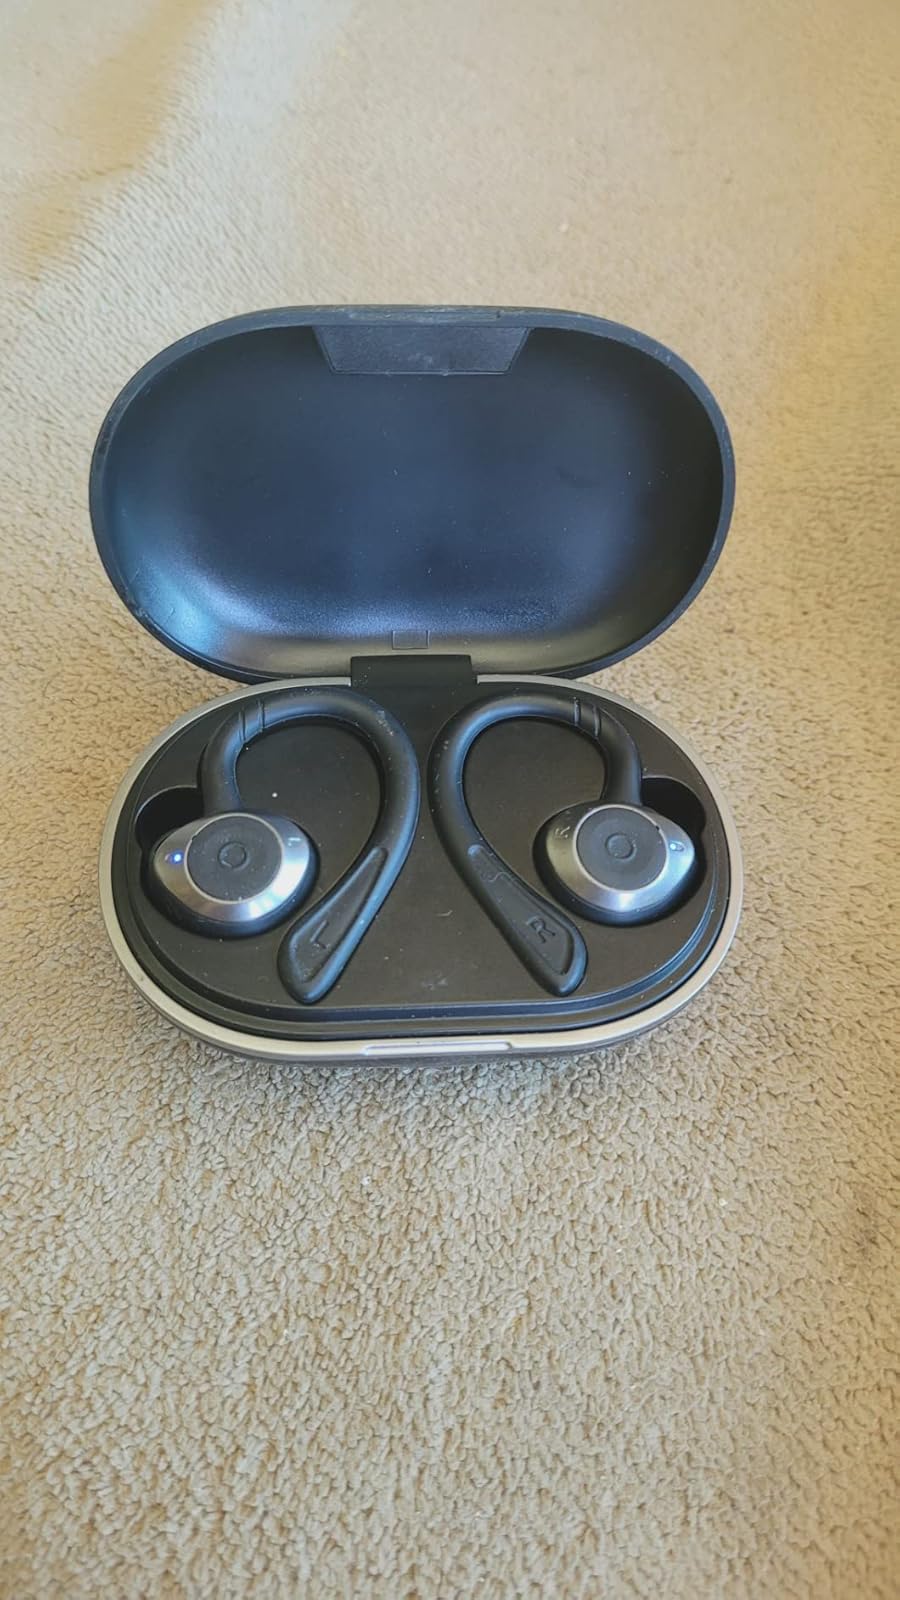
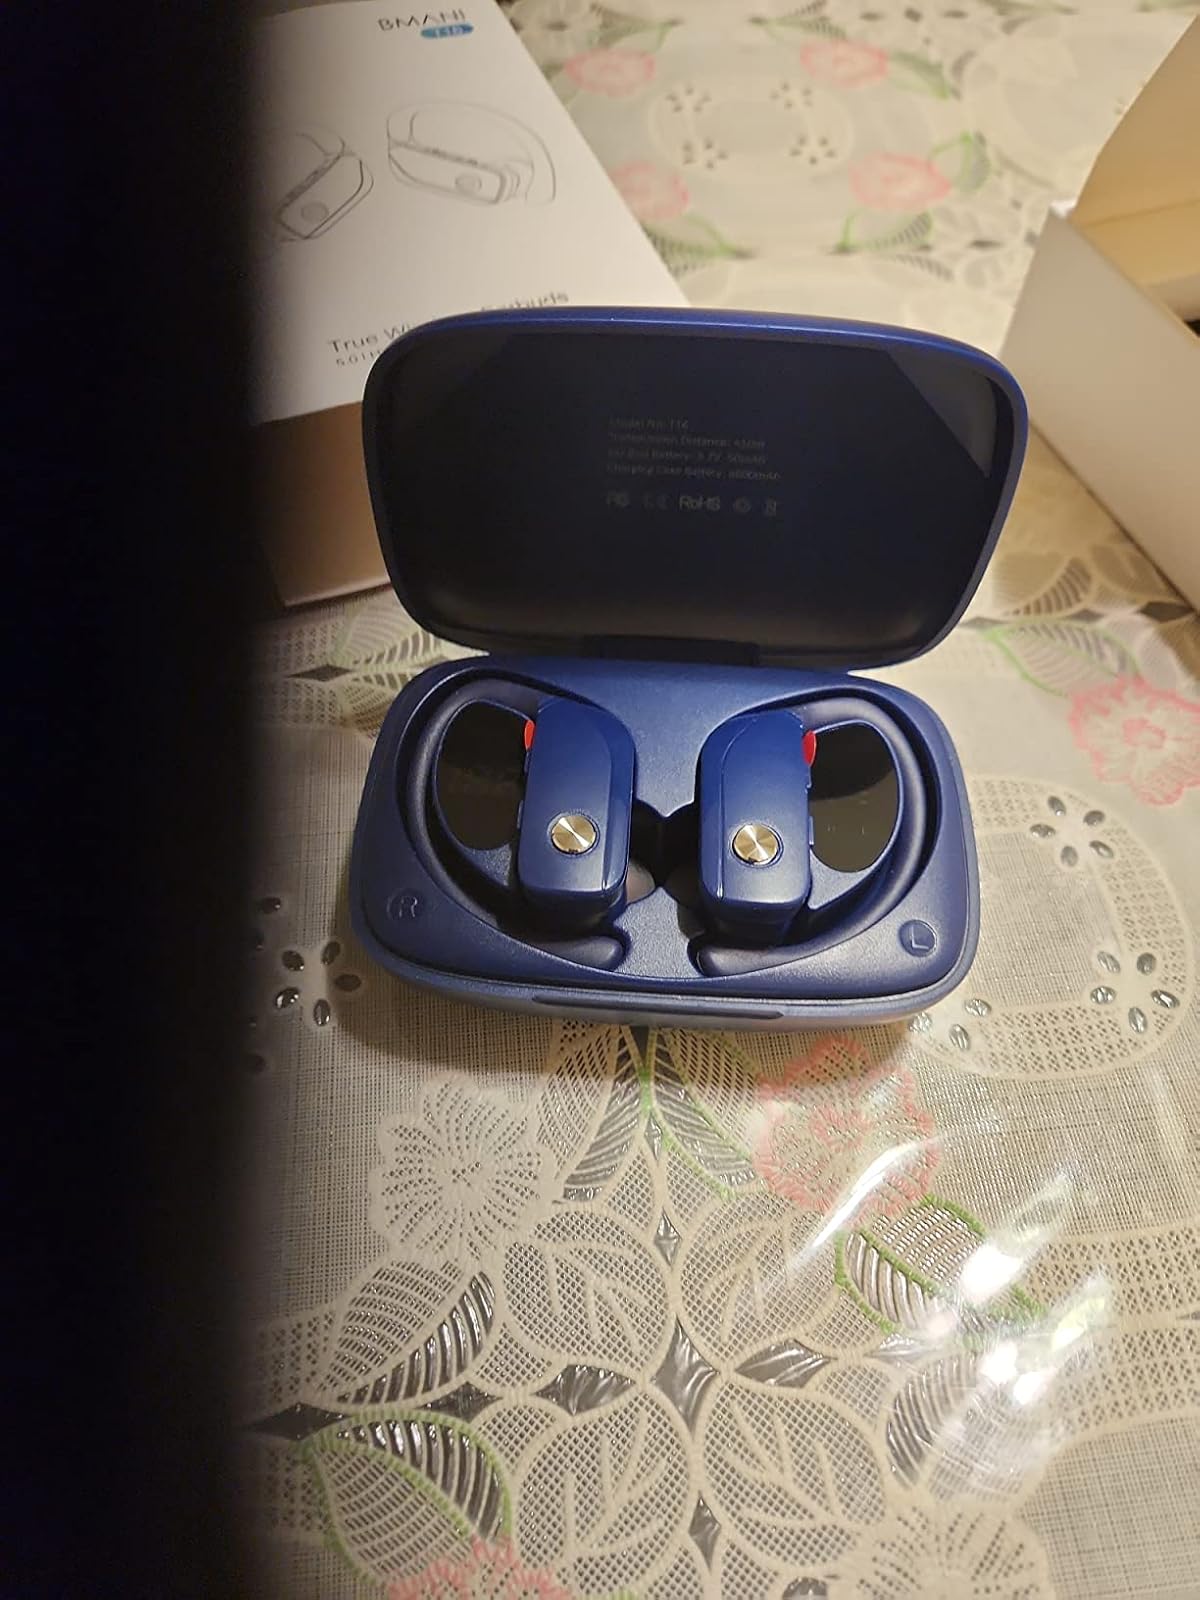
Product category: earbuds
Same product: no